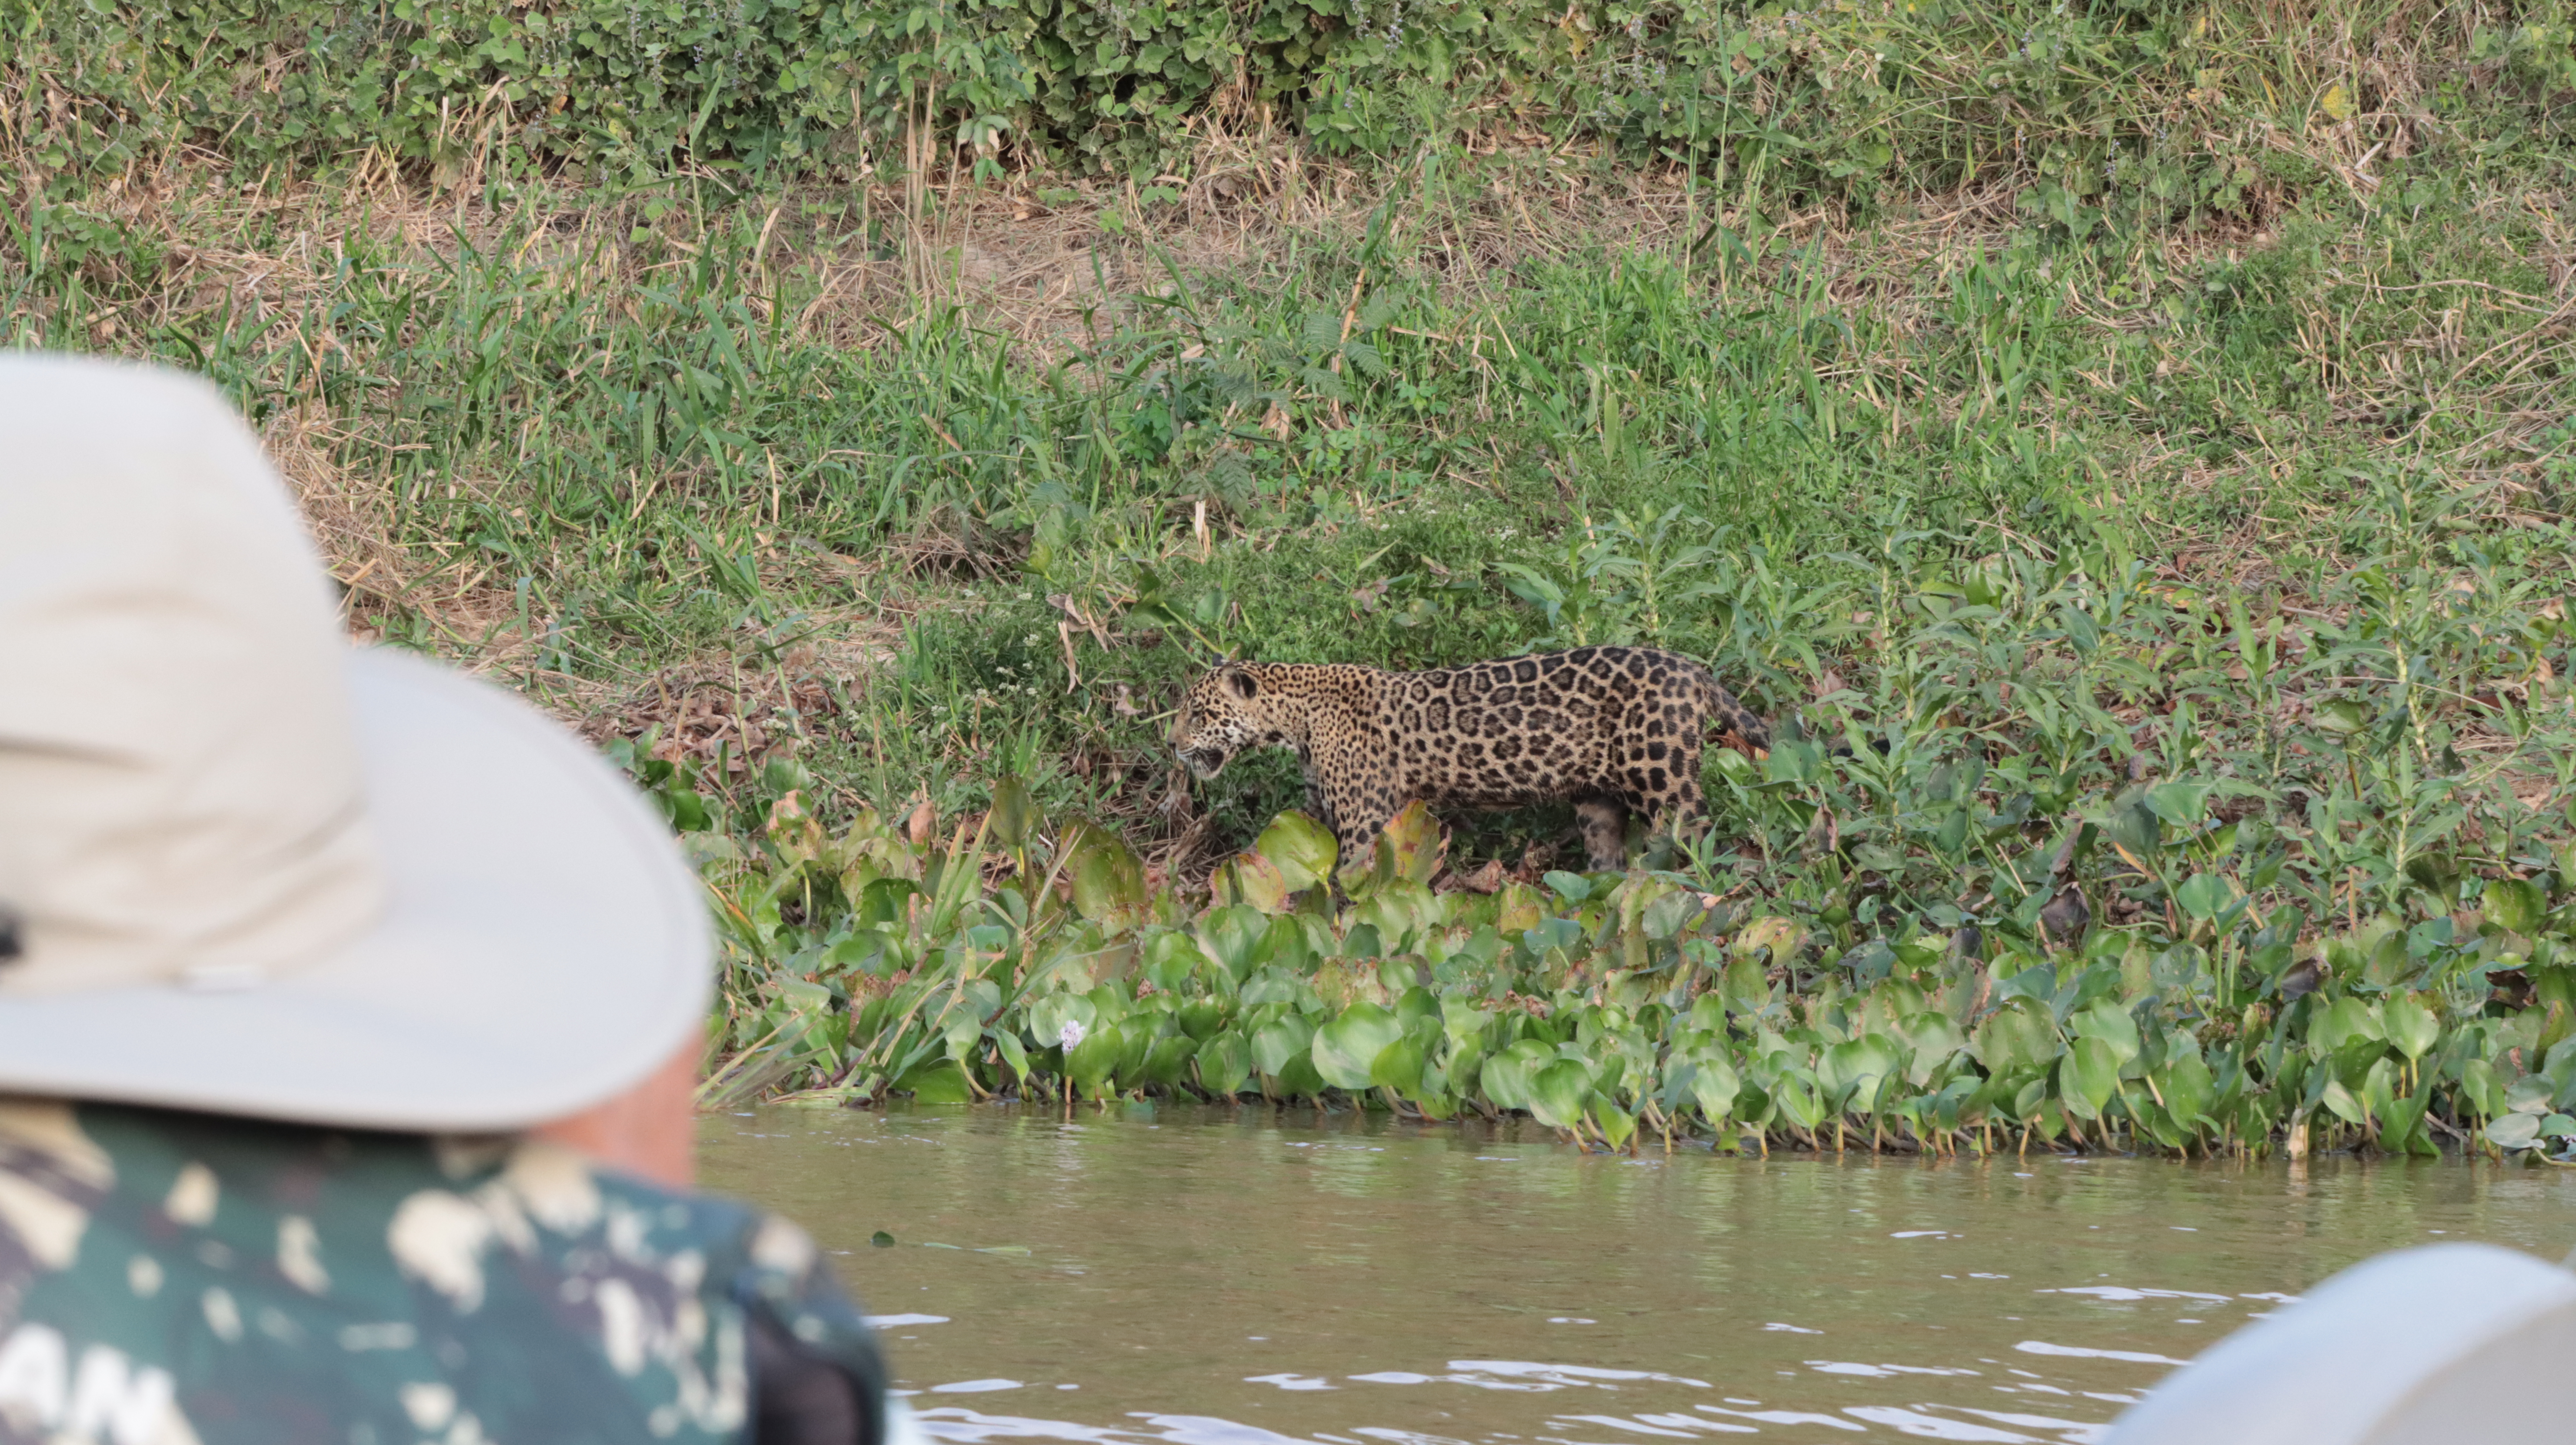
Jaguar: Alira